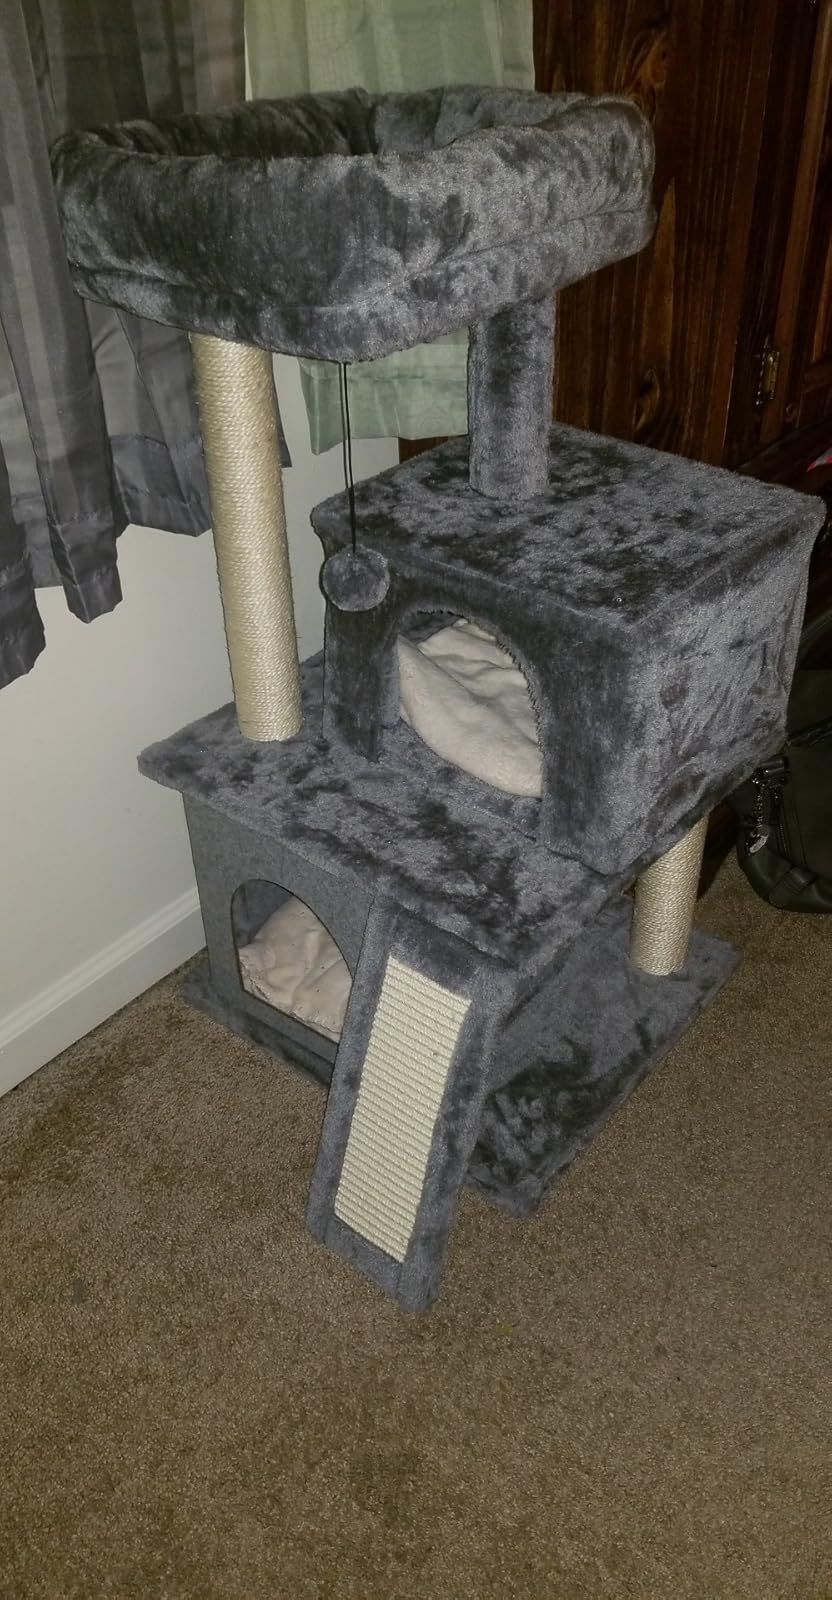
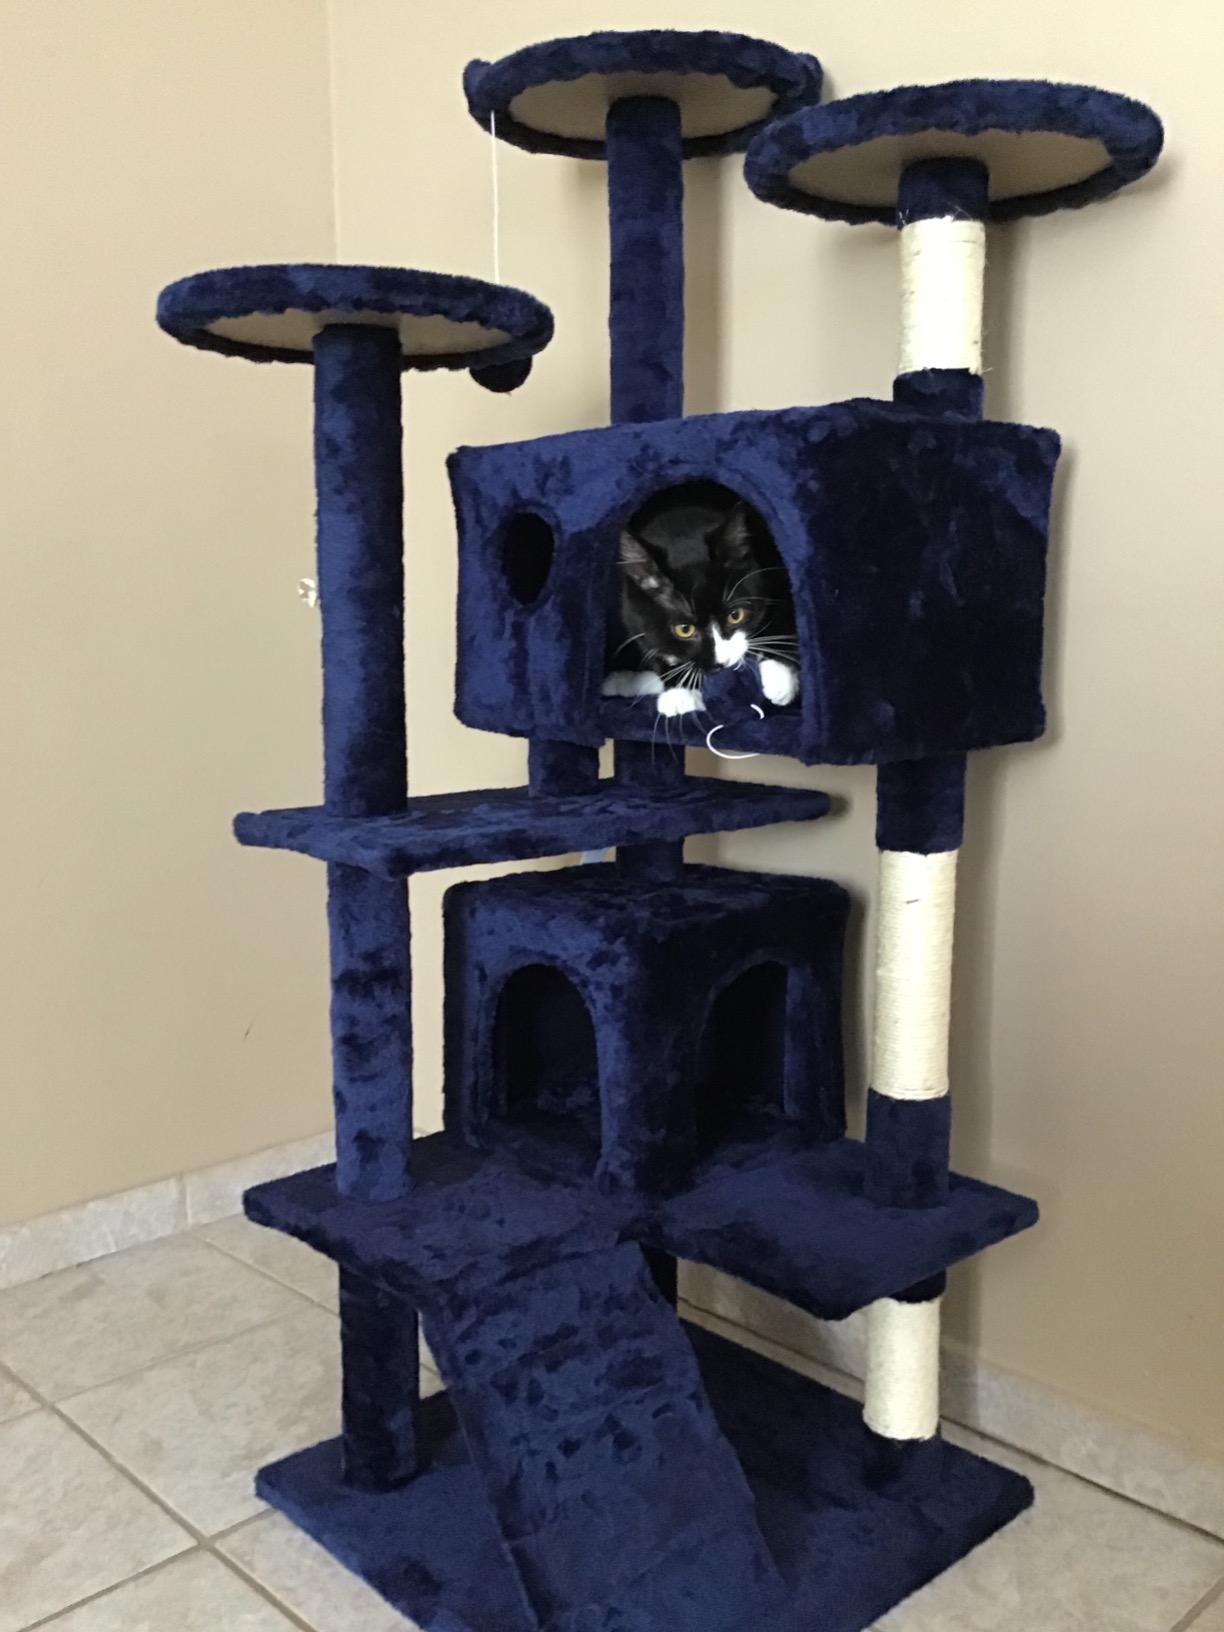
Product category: items_cat tree
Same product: no